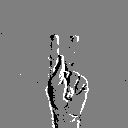
ASL letter: k